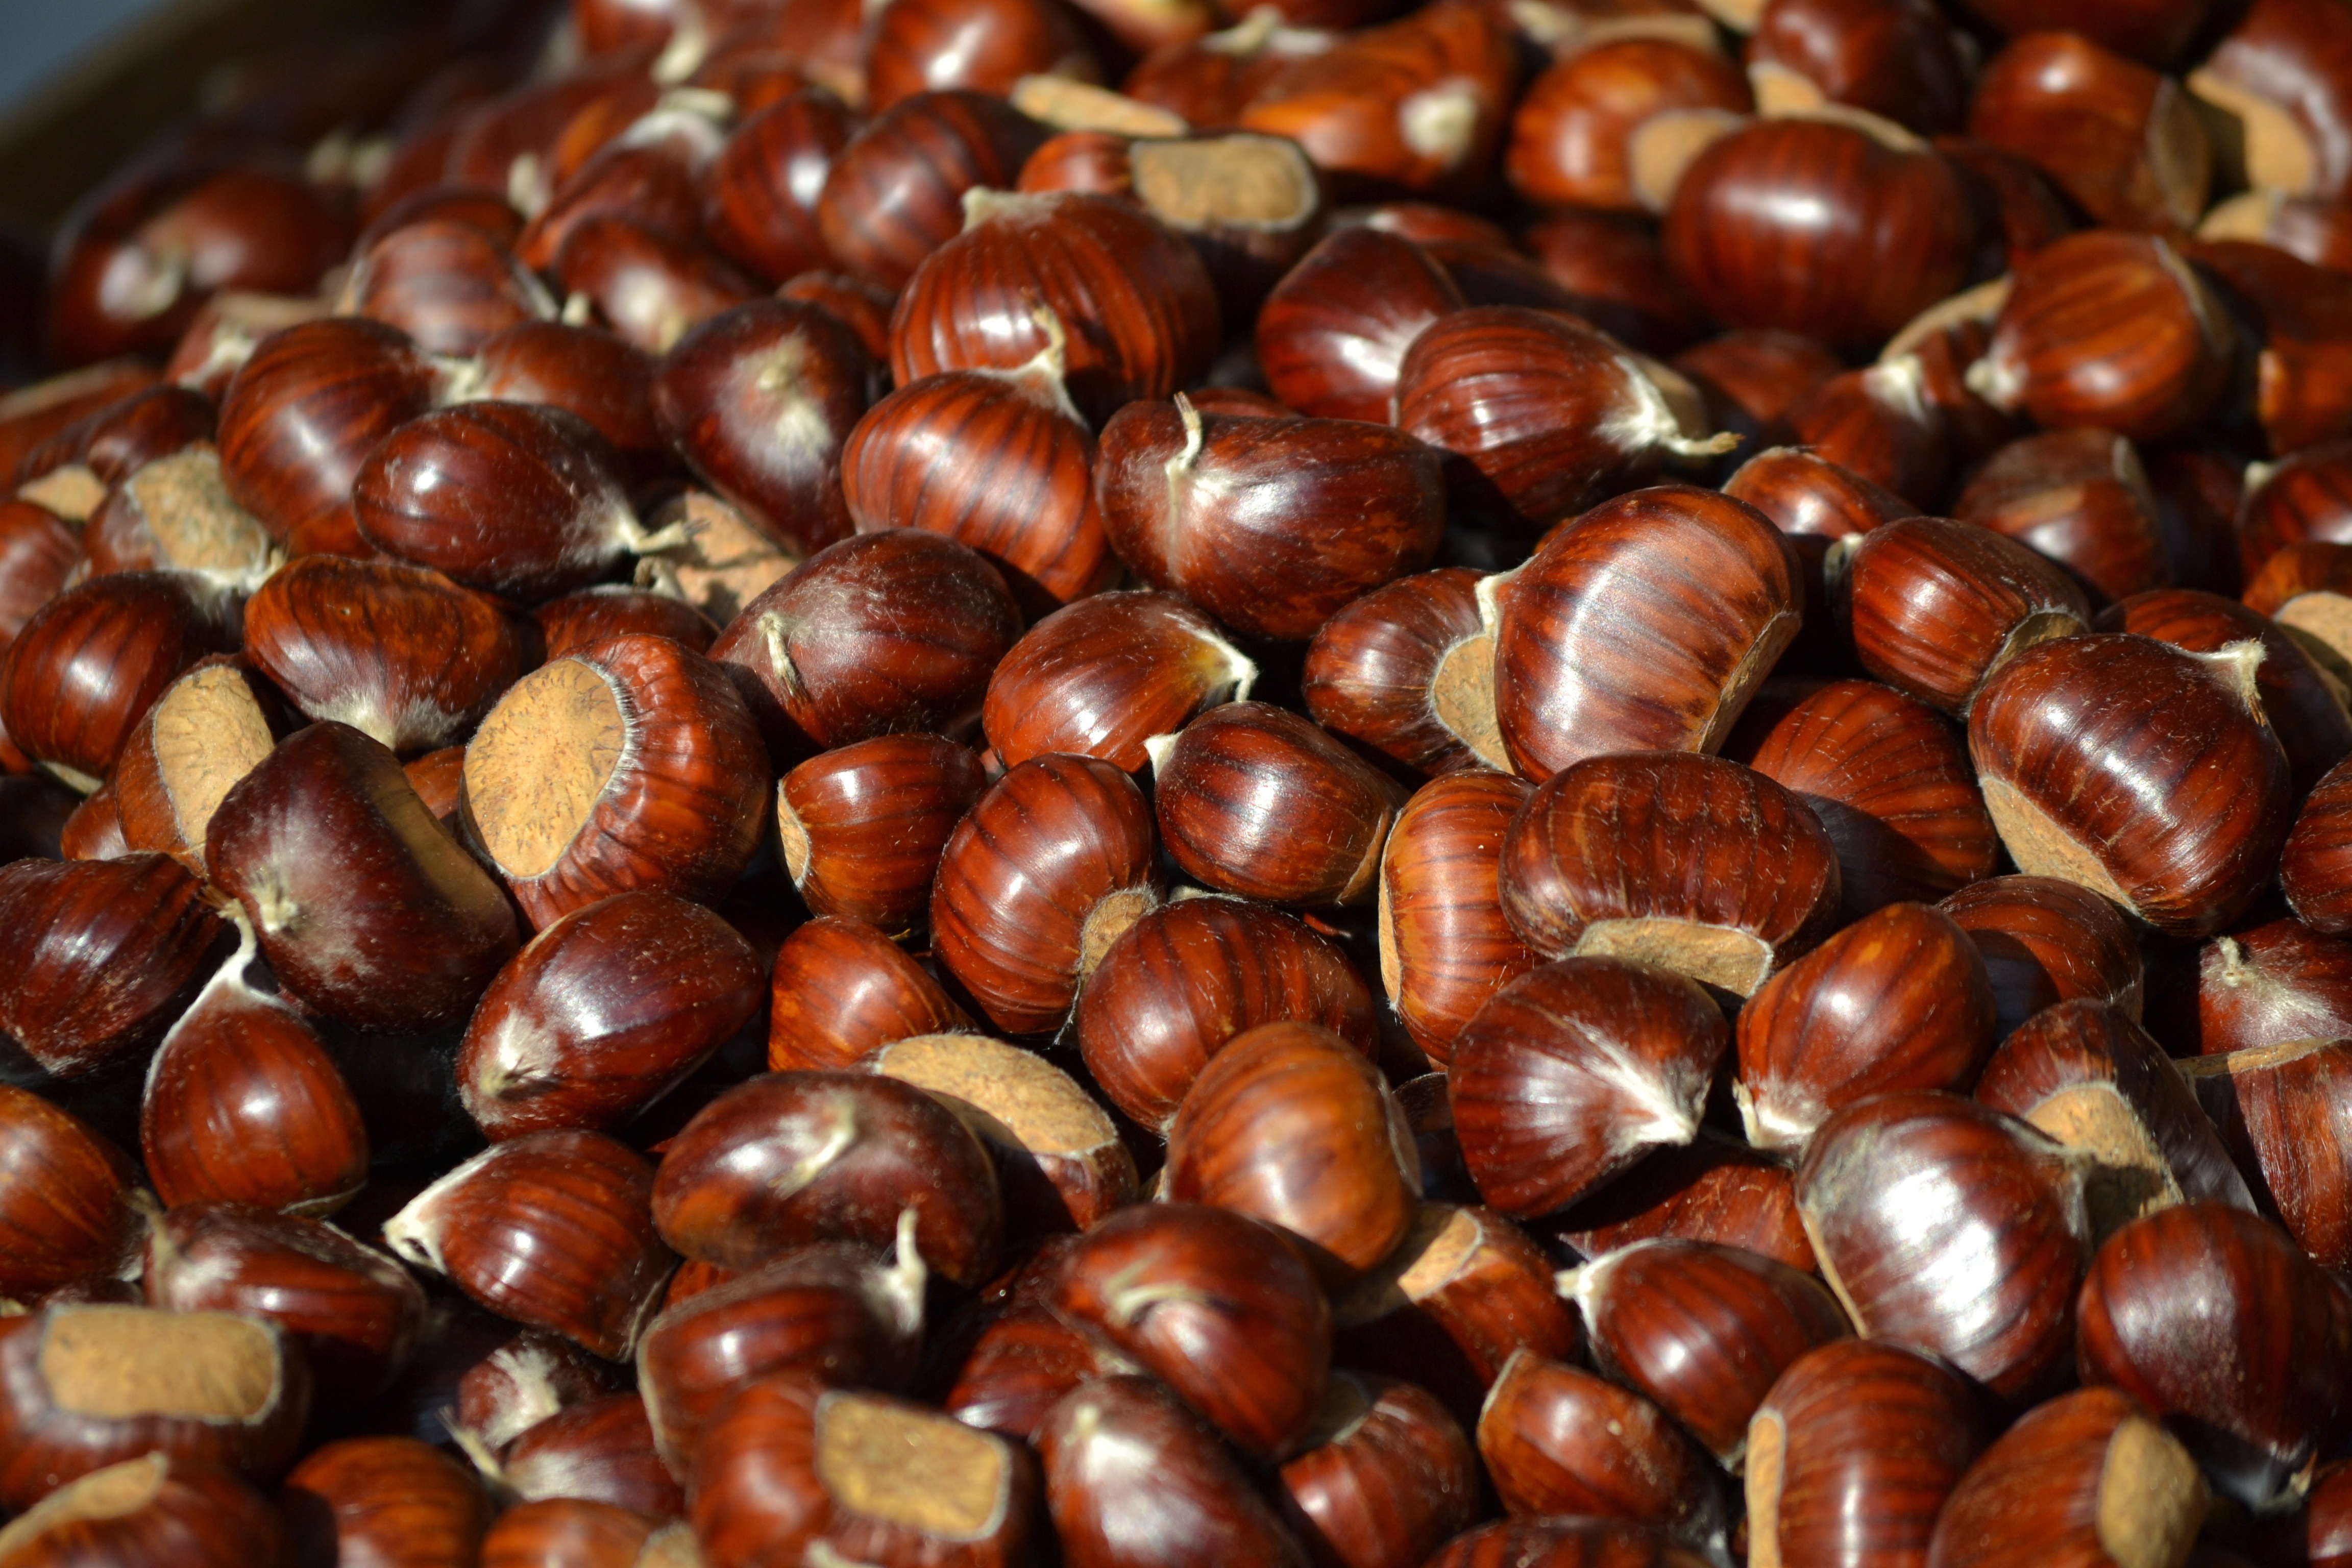
food, produce, vegetable, crop, autumn, nut, caffeine, chestnuts, hazelnut, chestnut, dried fruit, nuts seeds